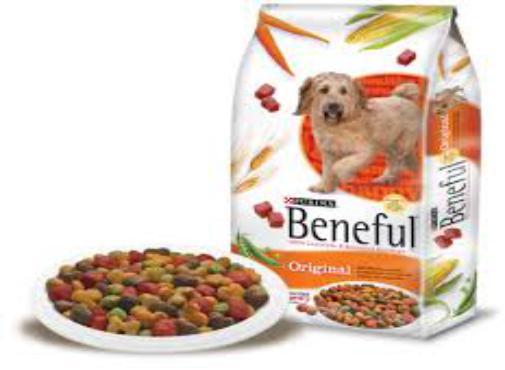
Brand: Beneful
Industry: Food